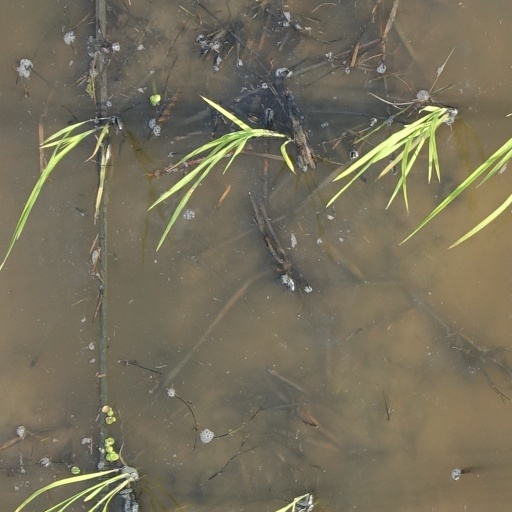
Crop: rice